Describe the emotion expressed in this image:  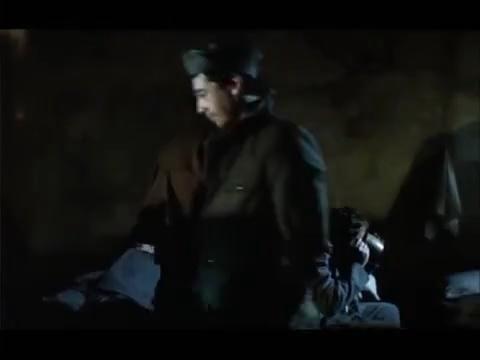
This person displays Fear, valence and arousal with low intensity.